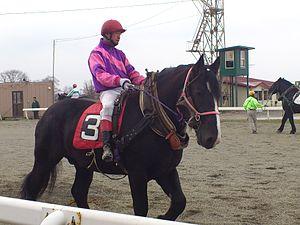
La liste de races chevalines, incluant les poneys, s'est enrichie sous l'influence de la sélection naturelle et de l'élevage sélectif de l'espèce equus ferus caballus, le cheval domestique, sous le contrôle humain. L'espèce du cheval s'est divisée en plusieurs centaines de races, réparties sur tous les continents. Le classement de ces races est établi par la Fédération équestre internationale, qui en distingue trois grands types : le cheval de selle destiné à être monté, le cheval de trait destiné à la traction animale, et le poney, arbitrairement défini comme un cheval mesurant moins d'1,48 m de haut, notion controversée. D'autres distinctions peuvent être opérées, notamment entre les races de travail, de couleur, de sport, et d'allures.
Le cheval de ban'ei est une race de chevaux de trait japonaise, très populaire dans son pays d'origine où elle est utilisée presque exclusivement pour des courses spéciales nommées ban'ei. Ces chevaux descendent de croisements entre des chevaux de trait européens.